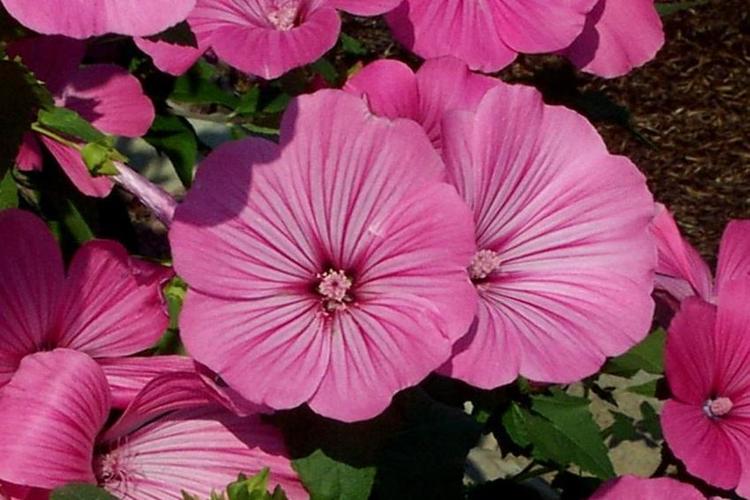
Label: tree mallow